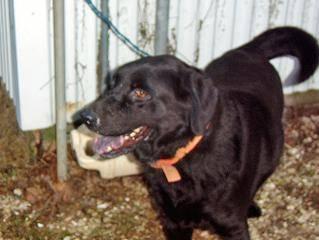
dog